1816 United States presidential election

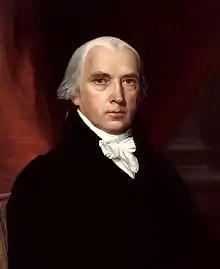
James Madison, the incumbent president in 1816, whose second term expired on March 4, 1817

Monroe followed an uncertain path to the nomination in 1816. He had feuded with Madison for most of the preceding three decades, running against him for a seat in the United States House of Representatives in 1789 and for the presidency in 1808. Monroe mended relations with Madison during the War of 1812, serving as secretary of state and secretary of war in the latter's administration, and by 1816 was positioning himself as the president's natural successor. Monroe was not personally popular, and his candidacy encountered resistance from northern Democratic-Republicans and others opposed to the extension of the Virginia dynasty. During the winter of 1815–16, New York governor Daniel D. Tompkins and Monroe's successor as secretary of war William H. Crawford emerged as rivals for the presidency.